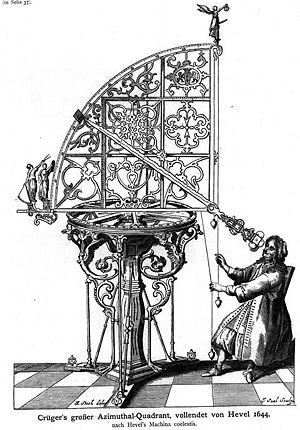
Le quadrant astronomique ou quart de cercle est un ancien instrument de mesure angulaire de la famille des quadrants employé dans les observatoires astronomiques.
Johannes Hevelius, ou Jan Heweliusz, né et mort à Dantzig, est un astronome qui, dans l'histoire de sa discipline, se place entre Galilée et Newton.
Peter Crüger, ou Krüger, est un mathématicien, astronome et poète de langue allemande, né en 1580 à Königsberg et mort le 6 juin 1639 à Danzig.